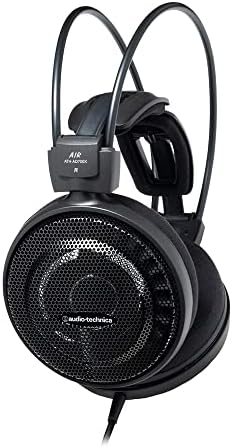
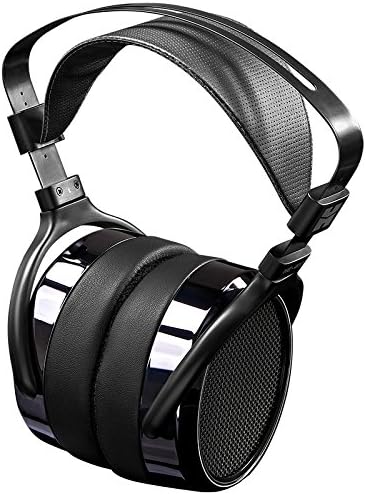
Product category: headphones
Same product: no